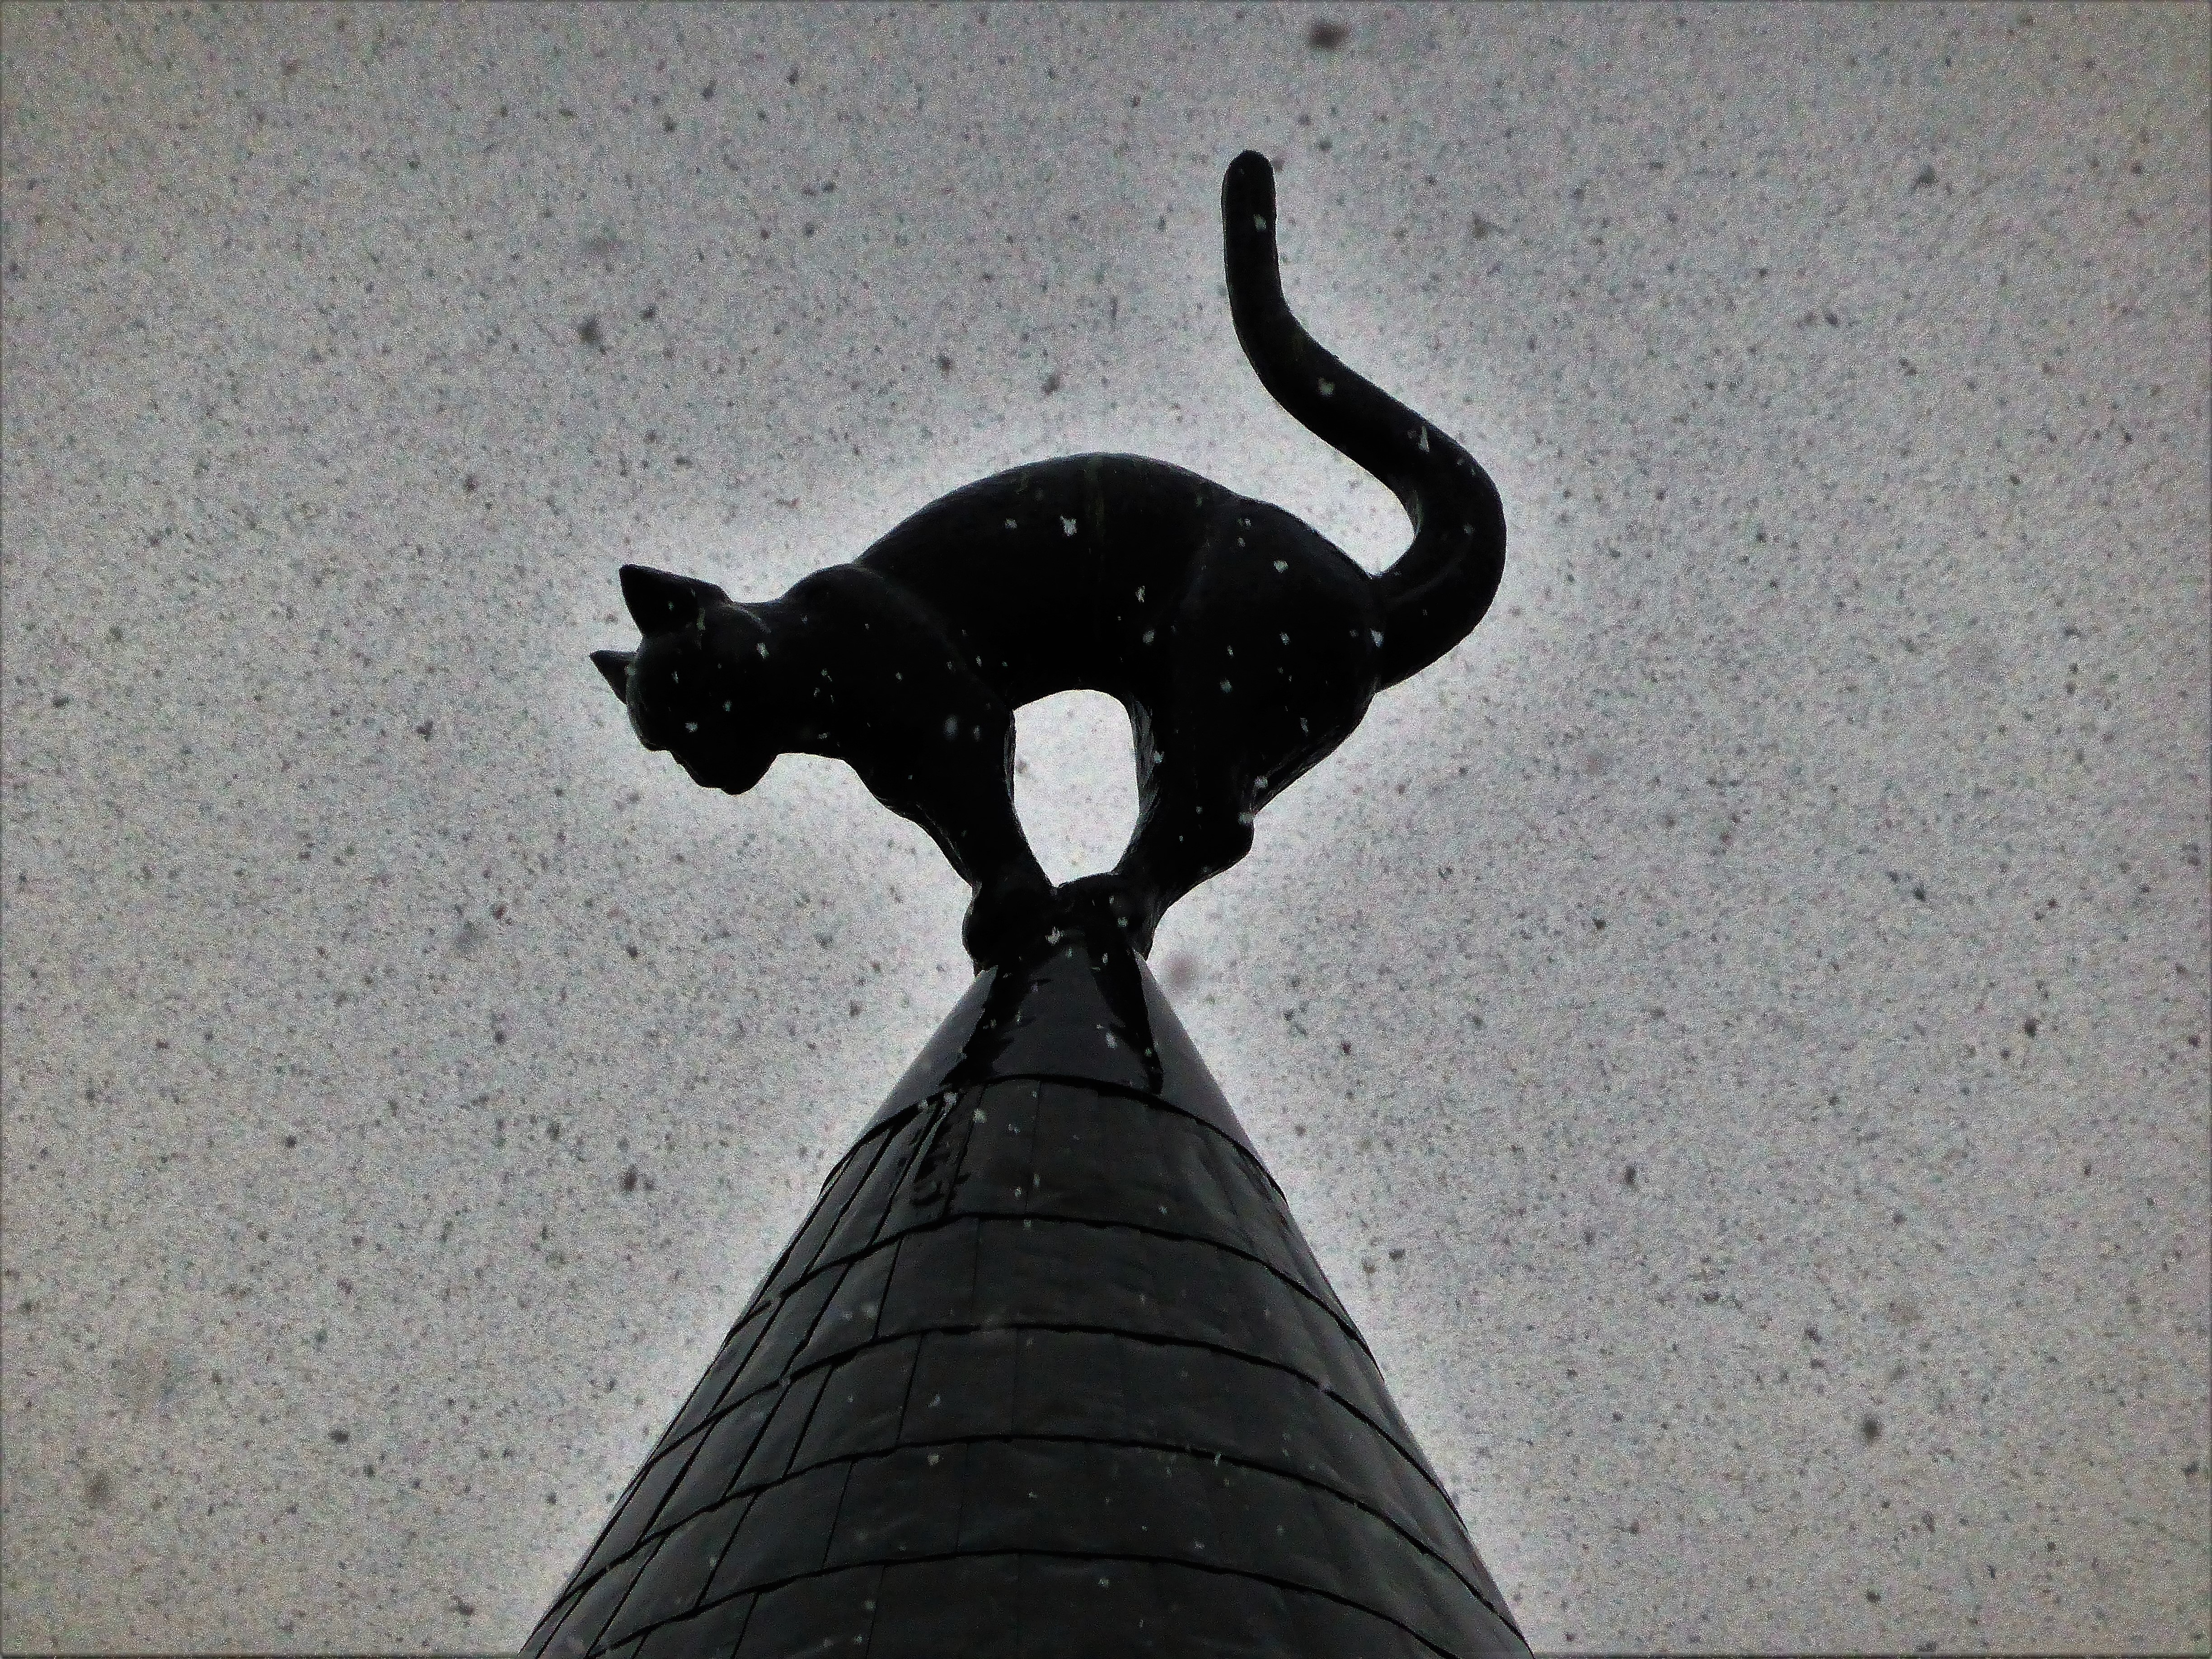
snow, winter, wing, animal, statue, cat, shadow, black cat, black, sculpture, art, back, accident, riga